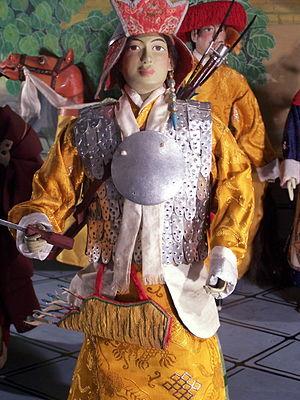
L'institut Norbulingka est un centre culturel fondé par le présent Dalaï-lama situé près de Dharamsala en Inde, et voué à la préservation de l'héritage culturel du peuple tibétain. À proximité de l'institut, se trouve le couvent bouddhiste de Dolma Ling, et le monastère de Gyuto, résidence temporaire du 17ᵉ Karmapa, Orgyen Trinley Dorje.